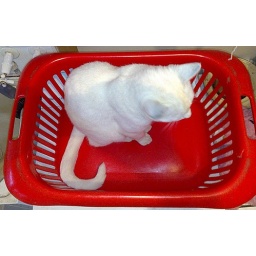
Spike in a red basket